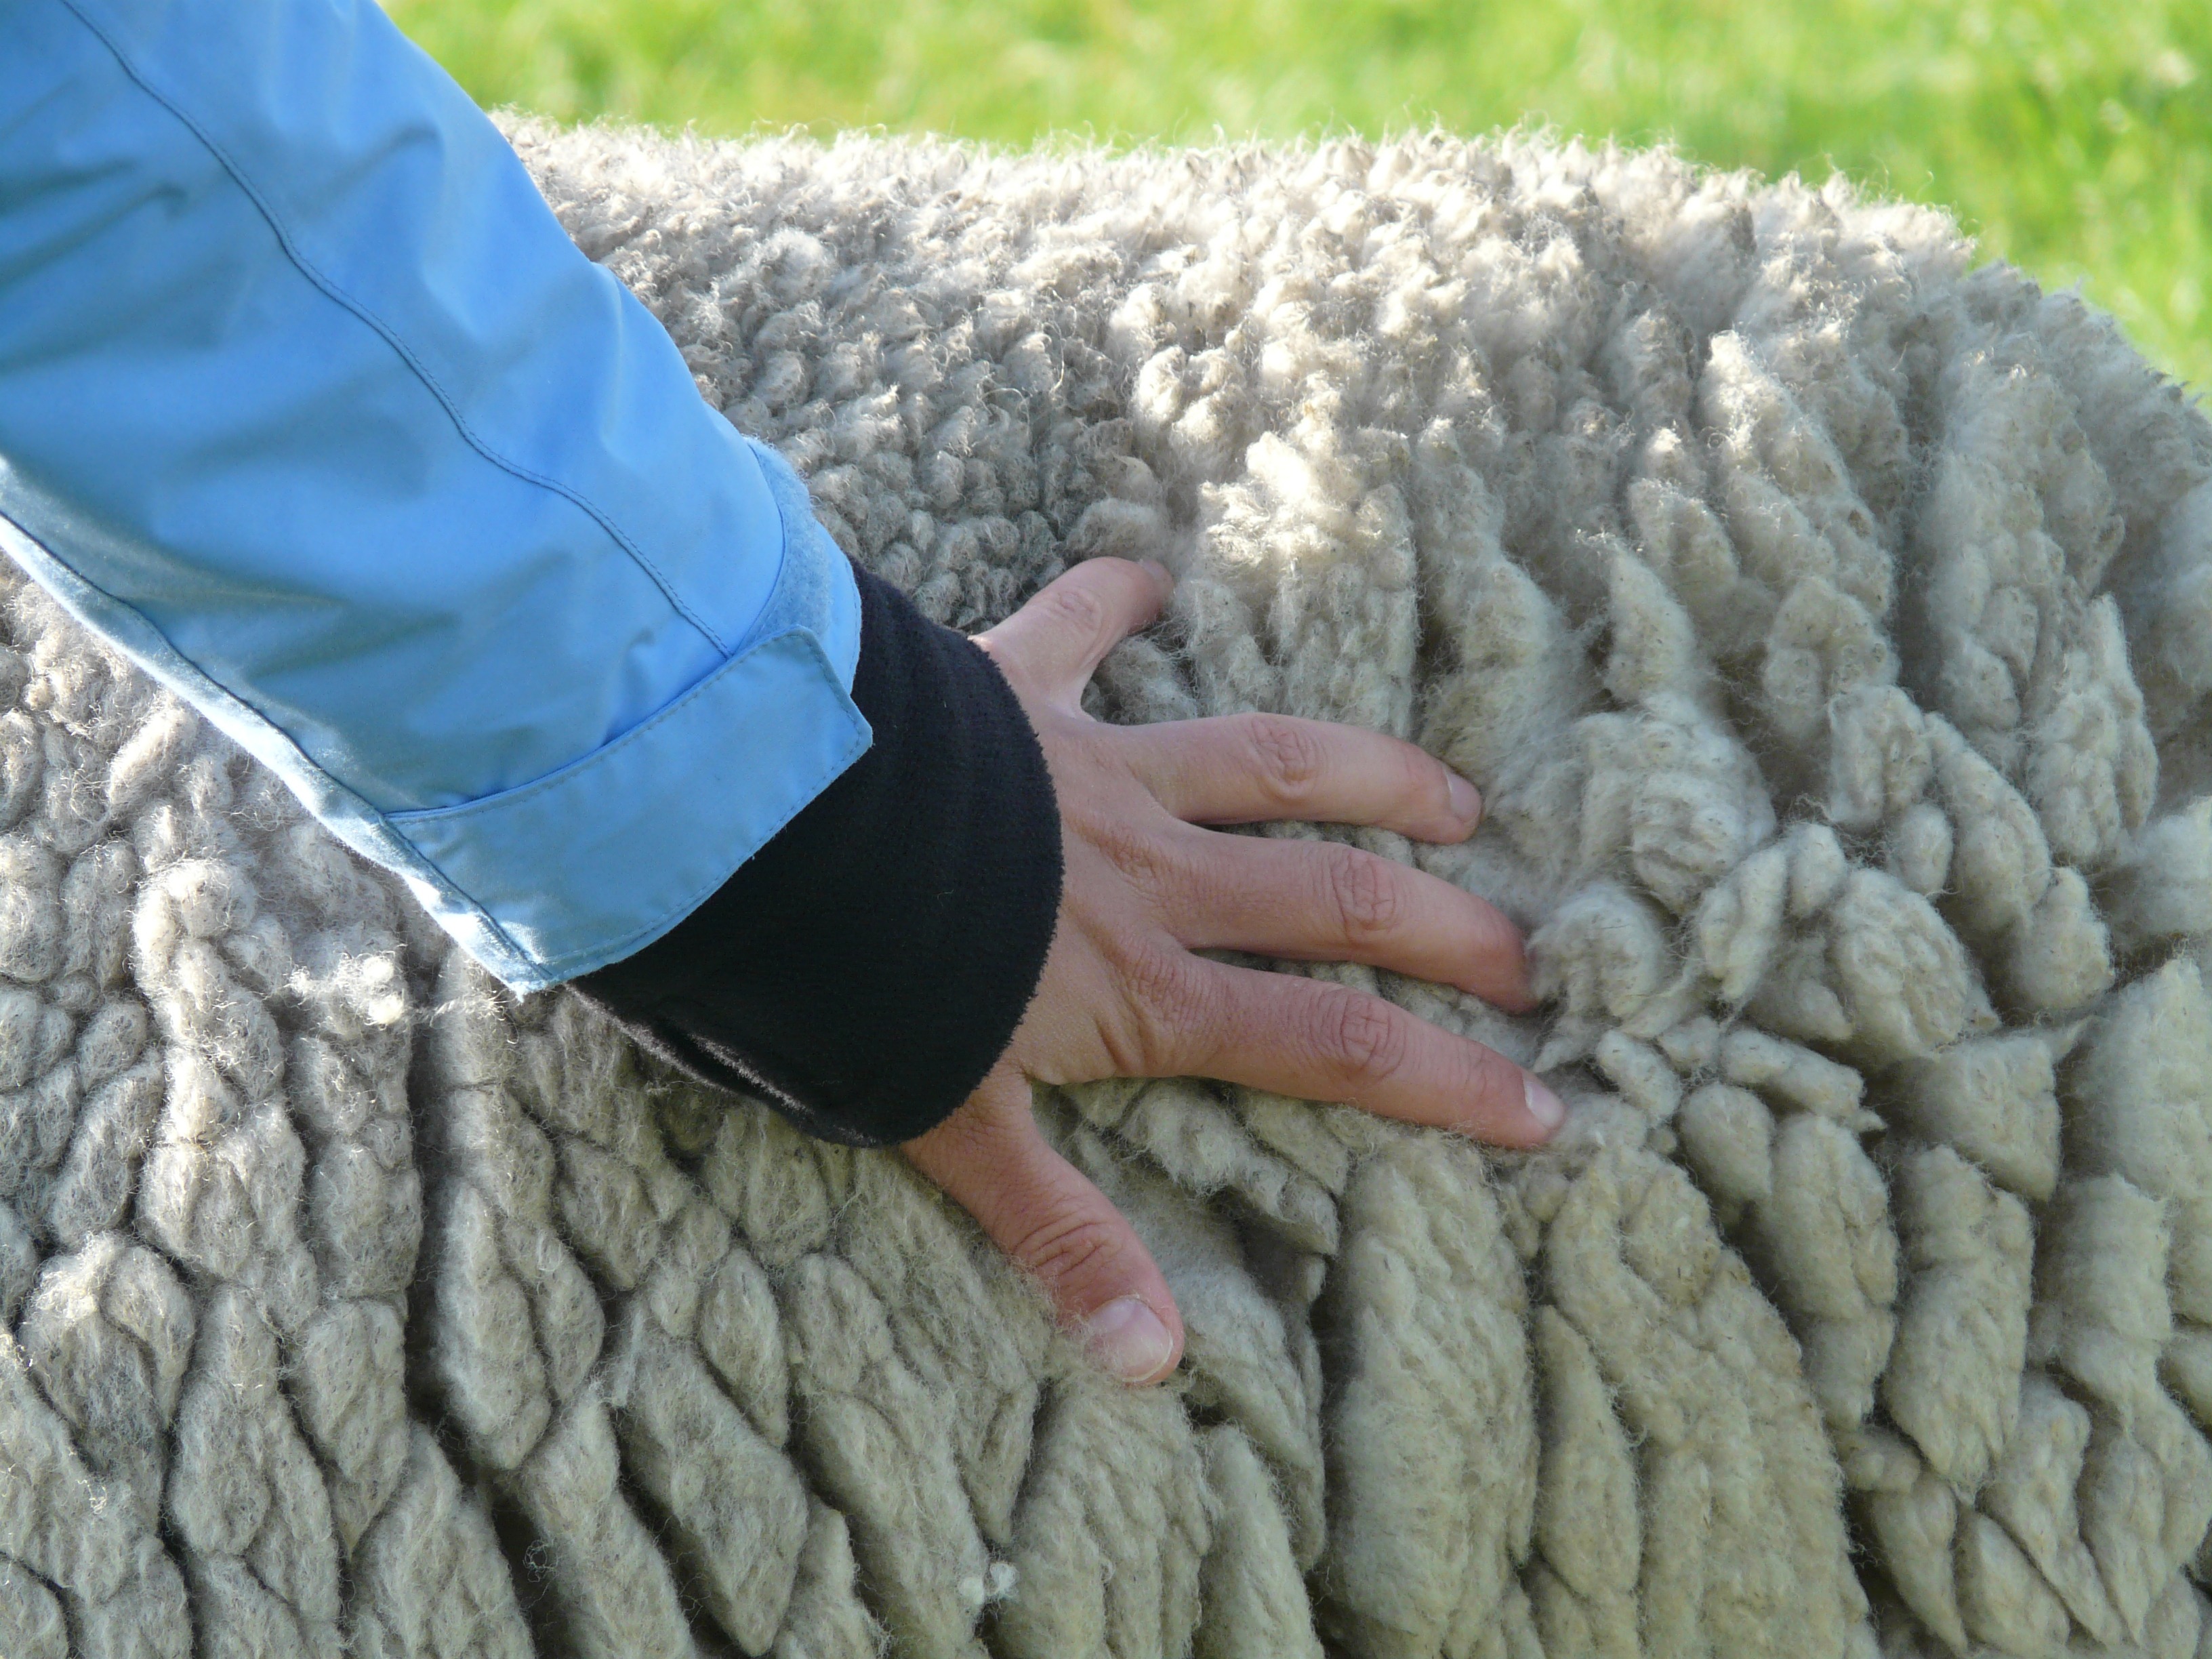
hand, person, animal, fur, fluffy, sheep, human, wool, material, textile, soft, dear, sheepskin, stroke, sheep's wool, rh n sheep